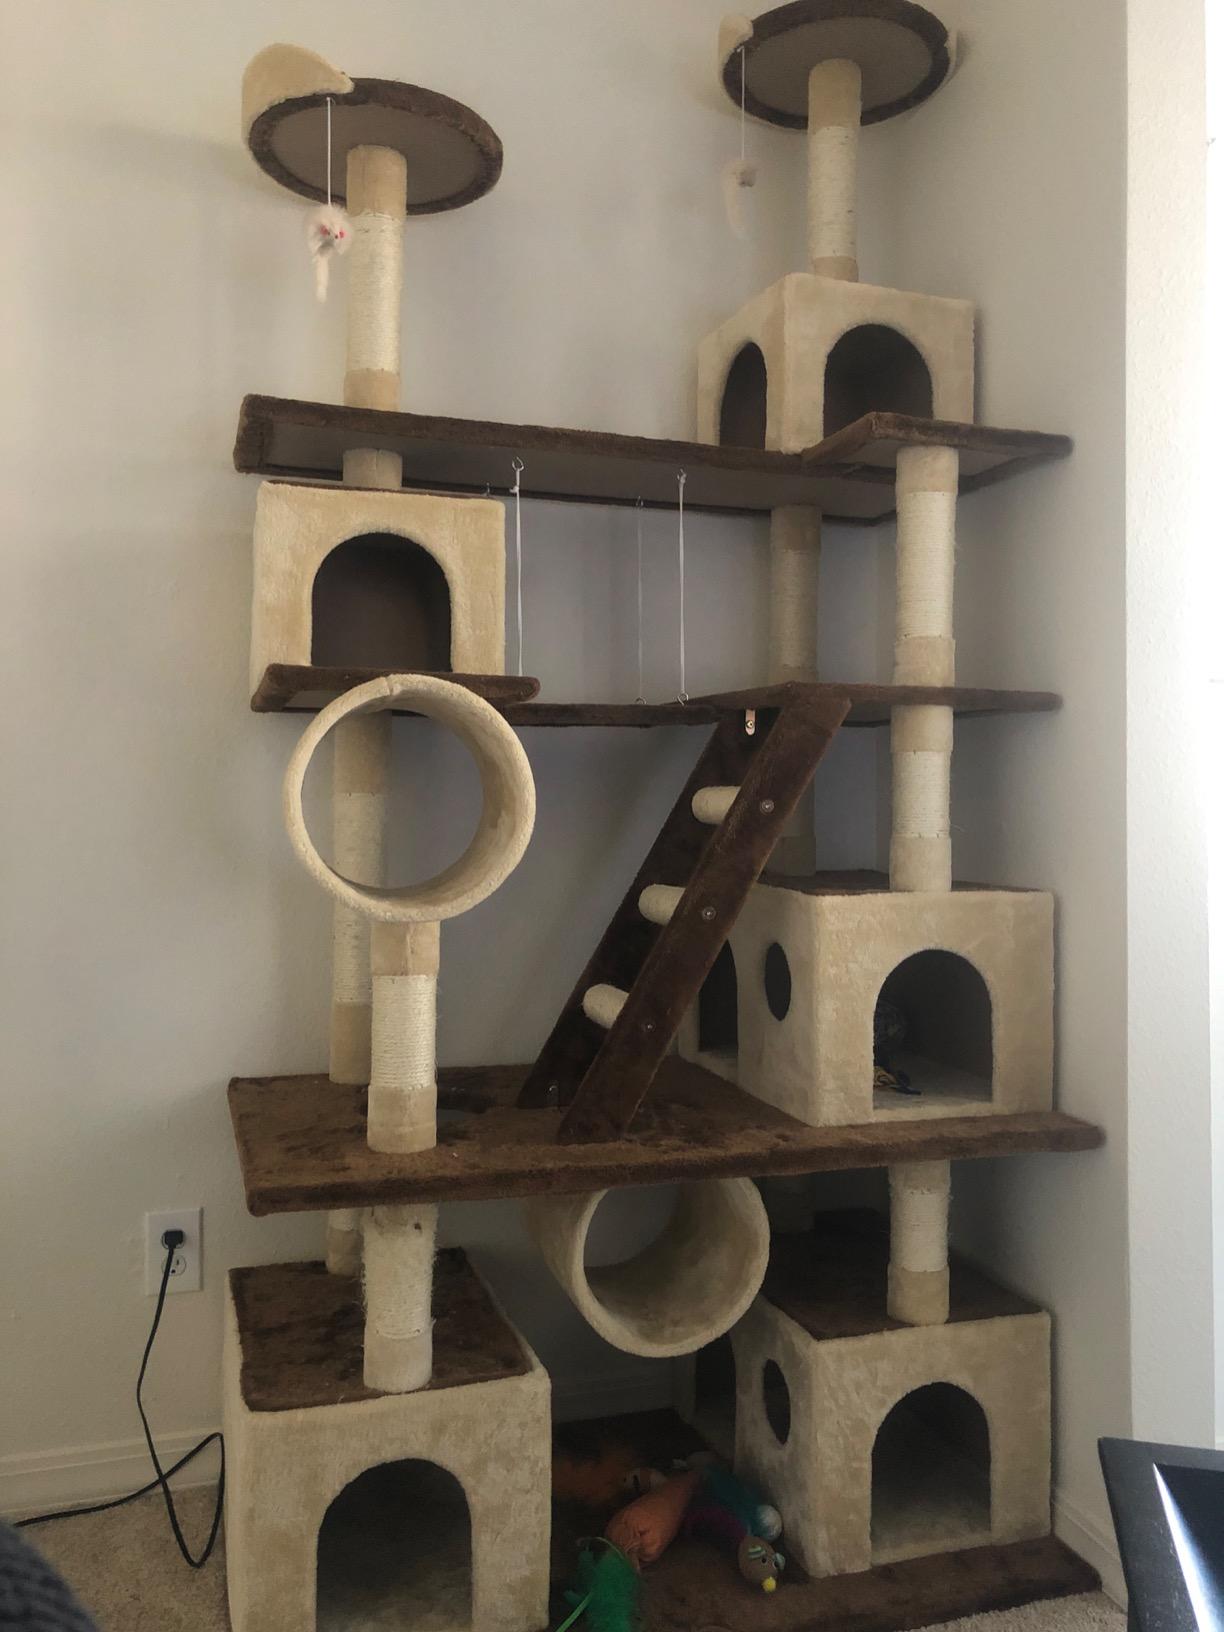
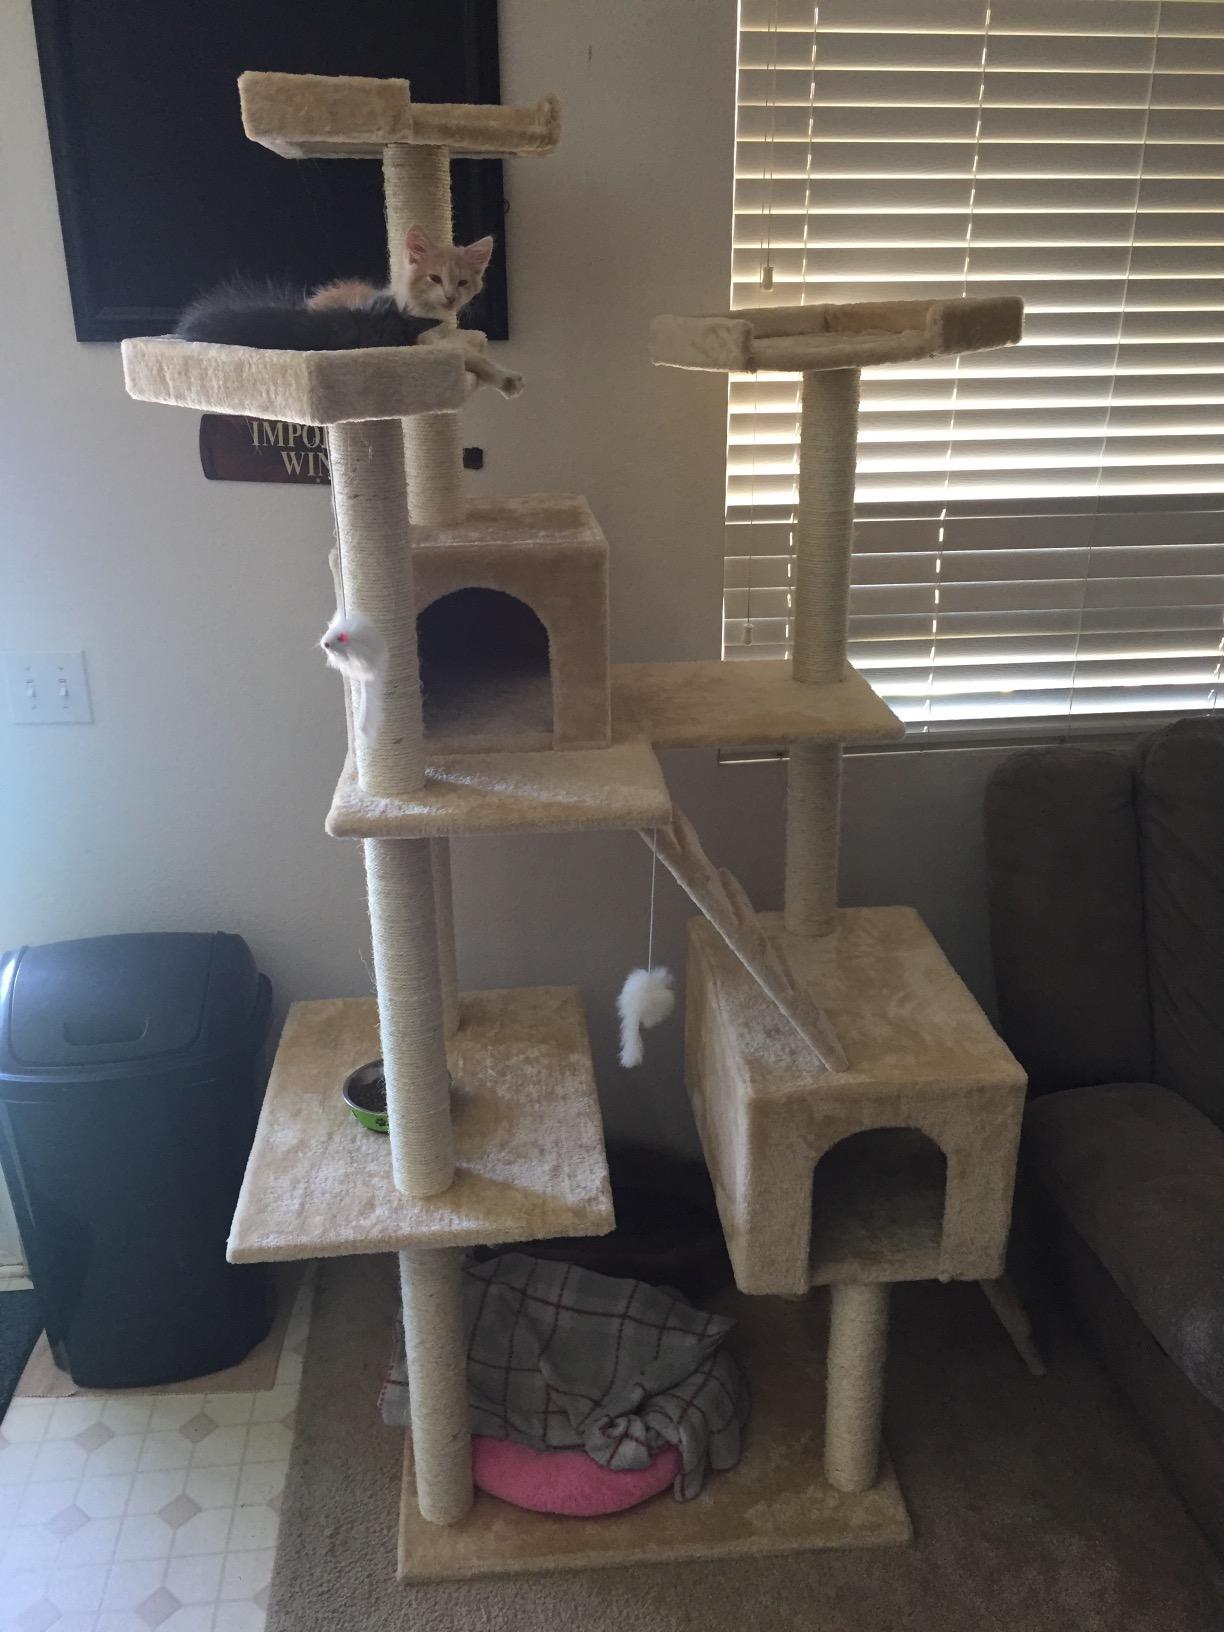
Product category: items_cat tree
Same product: no